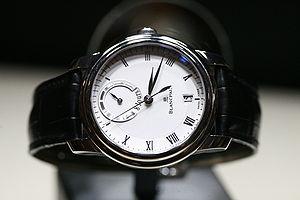
Blancpain est une entreprise horlogère suisse de prestige faisant partie du Swatch Group. Aujourd'hui, elle connaît le même positionnement marketing Prestige et luxe que Breguet, l'autre marque de luxe du groupe.